Ban Naoyuki

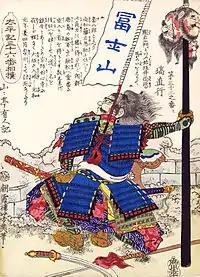
Ban Naoyuki, painted by Ochiai Yoshiiku

, also known as , was a Japanese samurai general of the late Sengoku and early Edo periods. He first served as a retainer of Katō Yoshiaki, one of the "Seven Spears of Shizugatake", who went on to become lord of the Aizu domain, in Mutsu. Naoyuki served Lord Katō as a gunnery commander ("teppō-taishō").